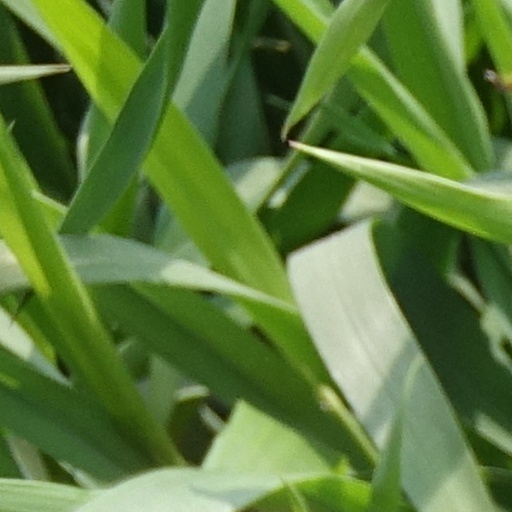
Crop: wheat